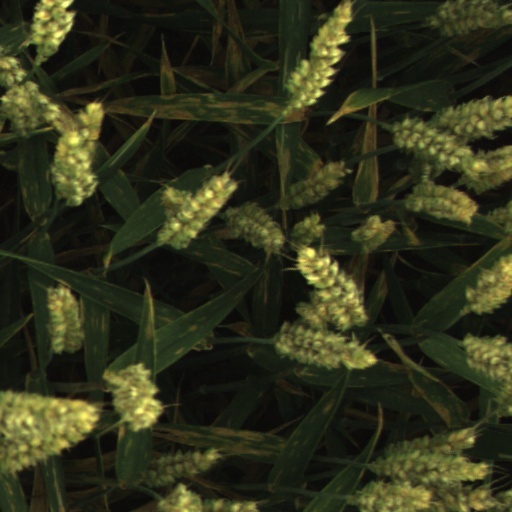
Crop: wheat